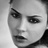
Emotion: neutral